Saint Duthac

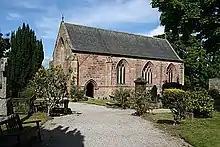
St Duthus Kirk

Saint Duthac (also Duthus or Duthak; 1000–1065) was a Scottish Christian prelate who served as Bishop of Ross. He is the patron saint of Tain in Scotland. His feast day is 8 March.